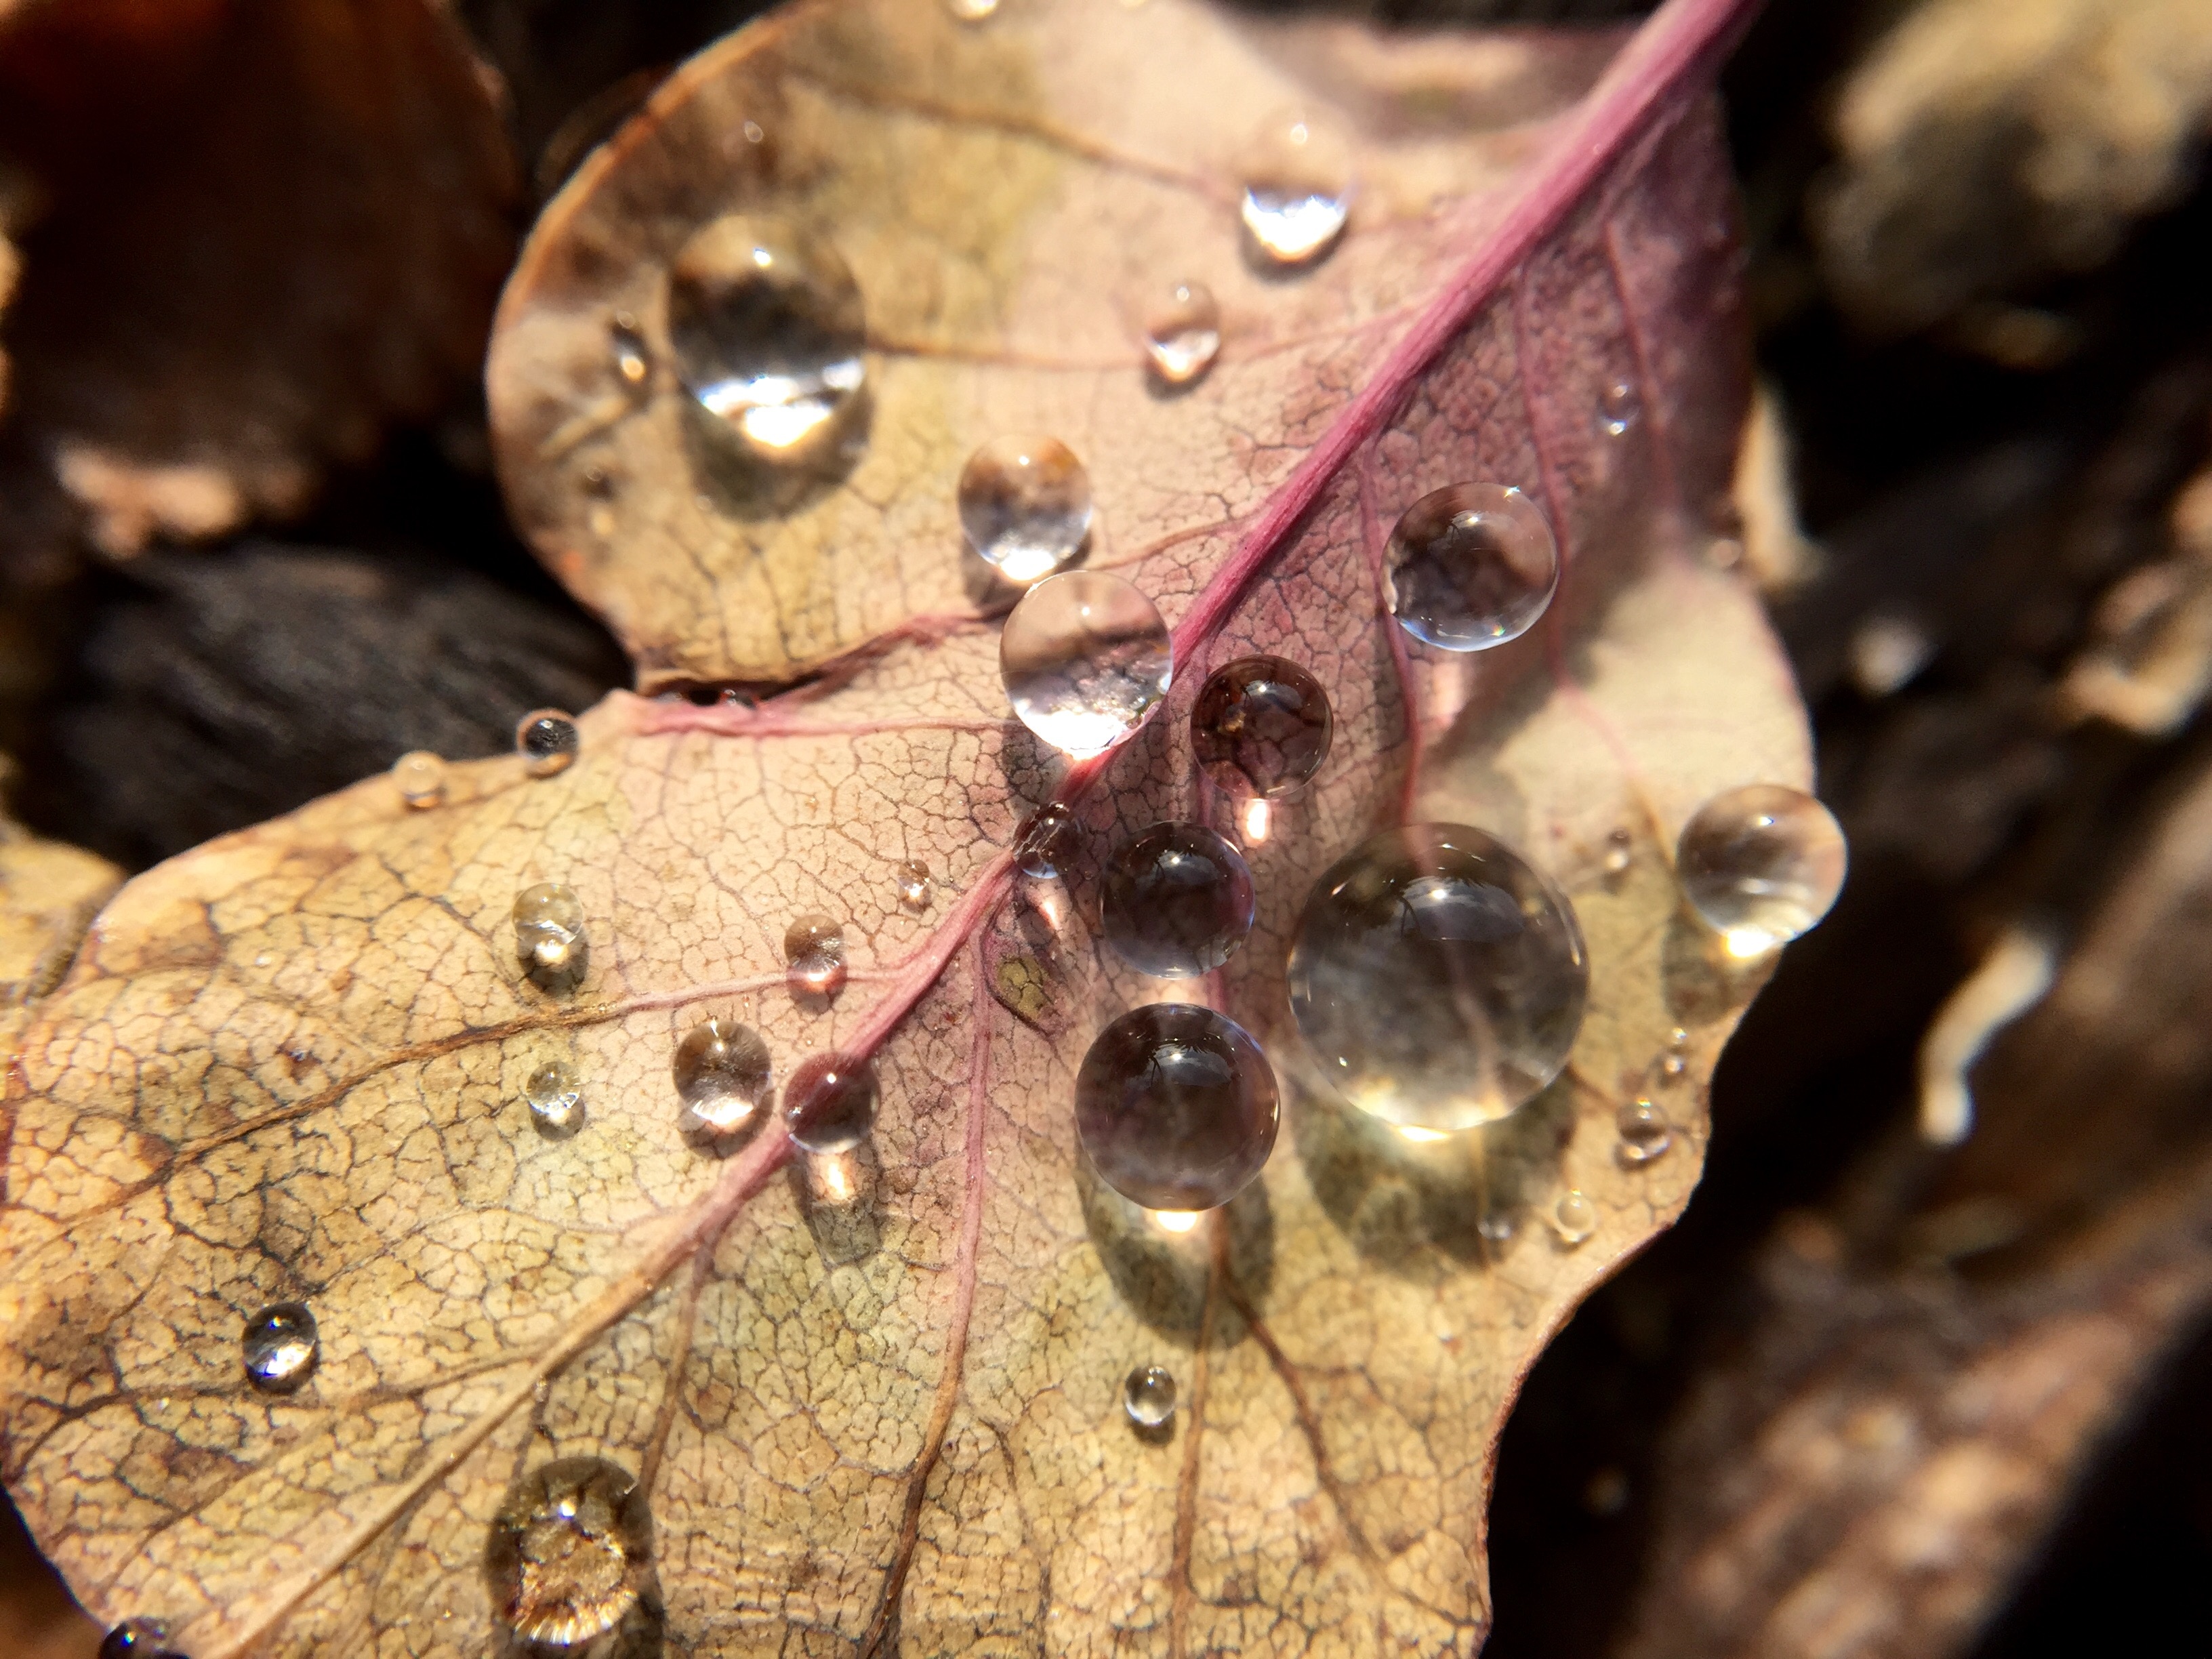
plant, photography, leaf, flower, autumn, soil, flora, close up, macro photography